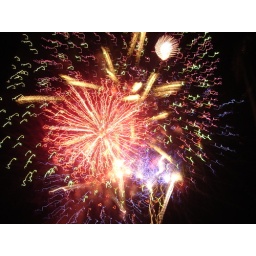
Red white and blue in the sky